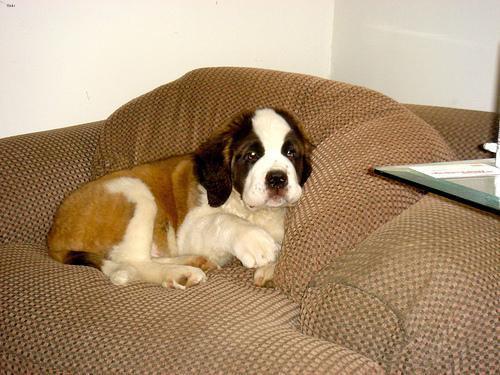
saint bernard